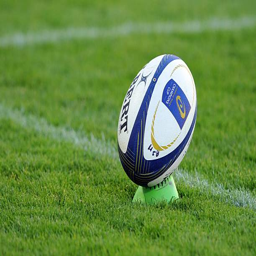
view of a ball during the rugby union match at the stadium .